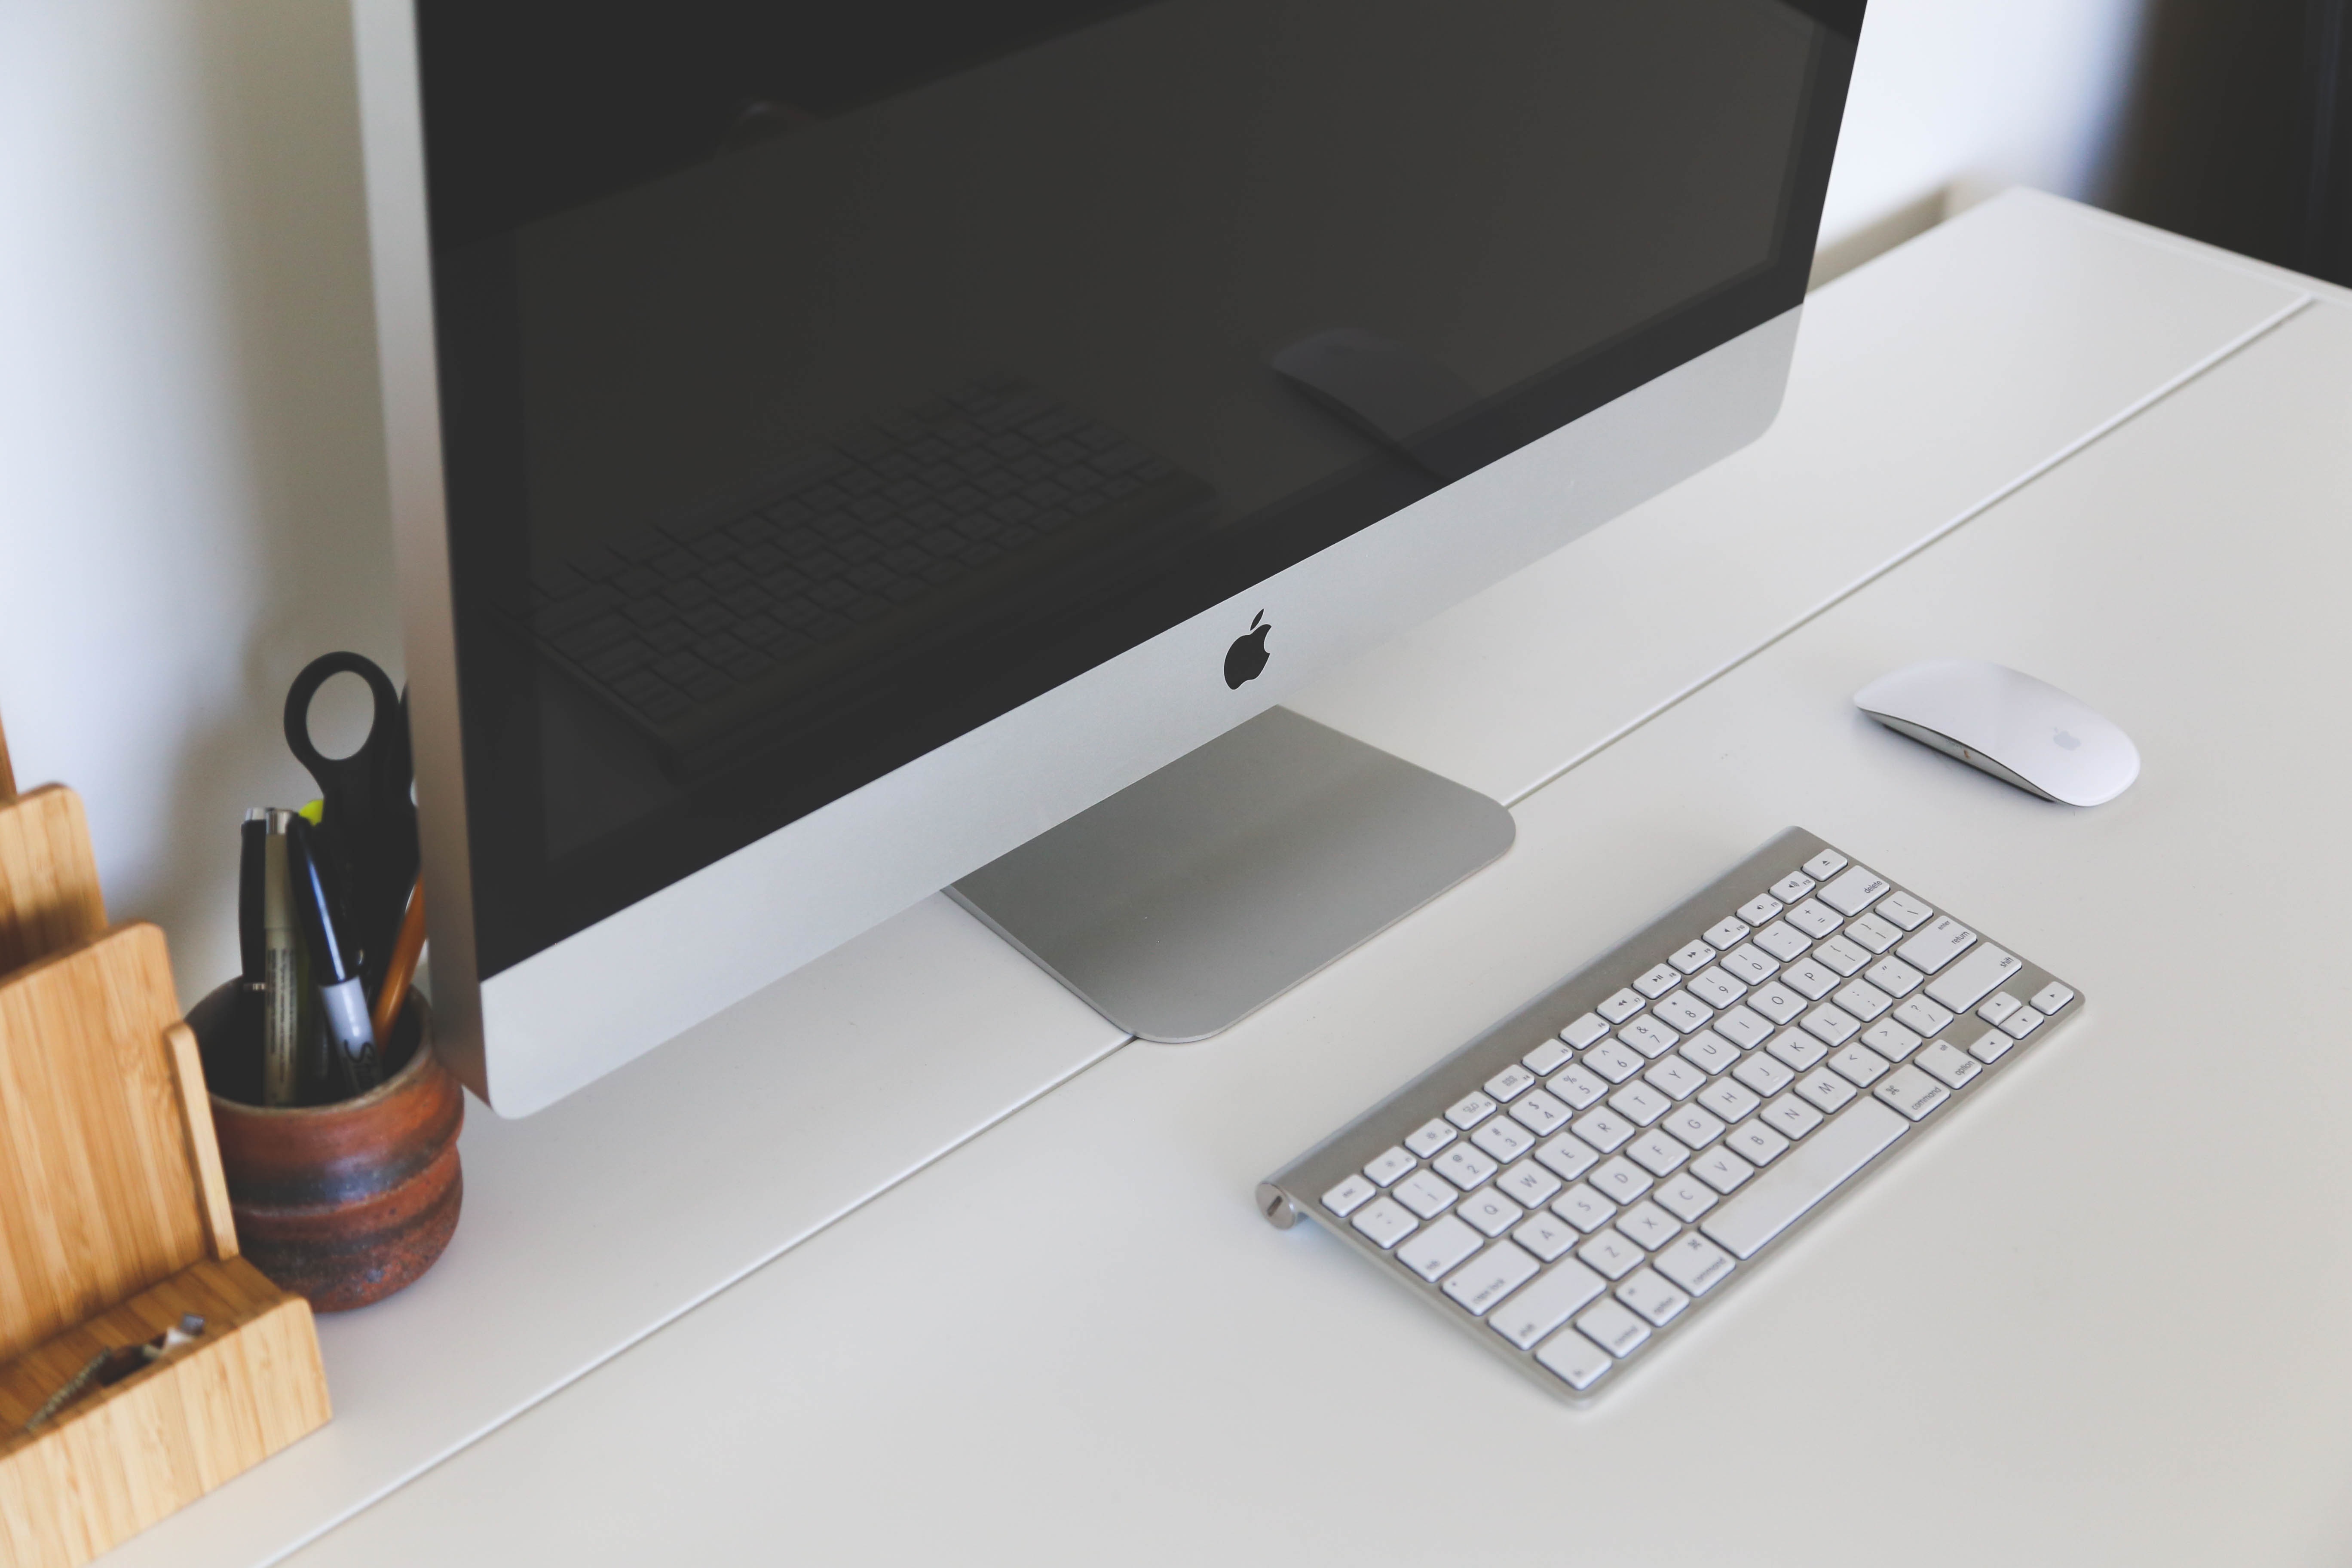
desk, computer, mac, work, table, keyboard, technology, interior, internet, workspace, office, communication, shelf, business, furniture, modern, apple inc, home office, design, display, pc, information, job, wireless, workplace